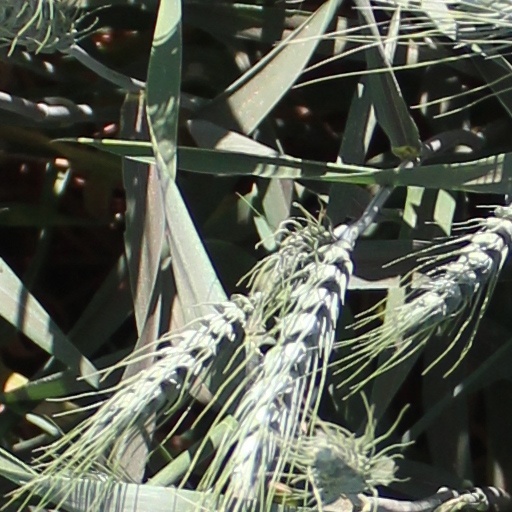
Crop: wheat